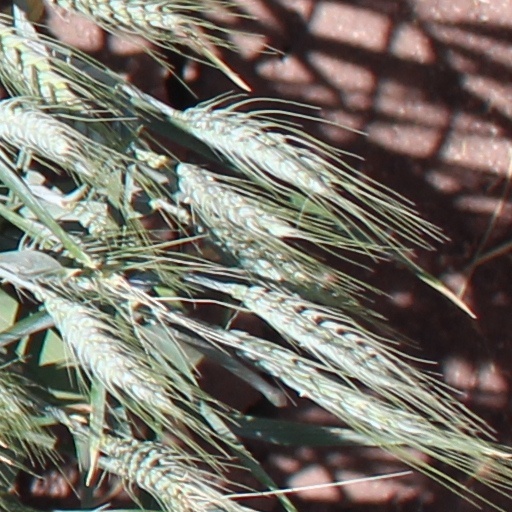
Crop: wheat